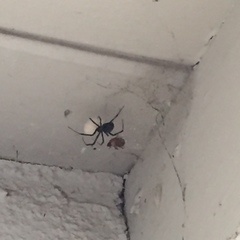
Species: Lactrodectus_hesperus